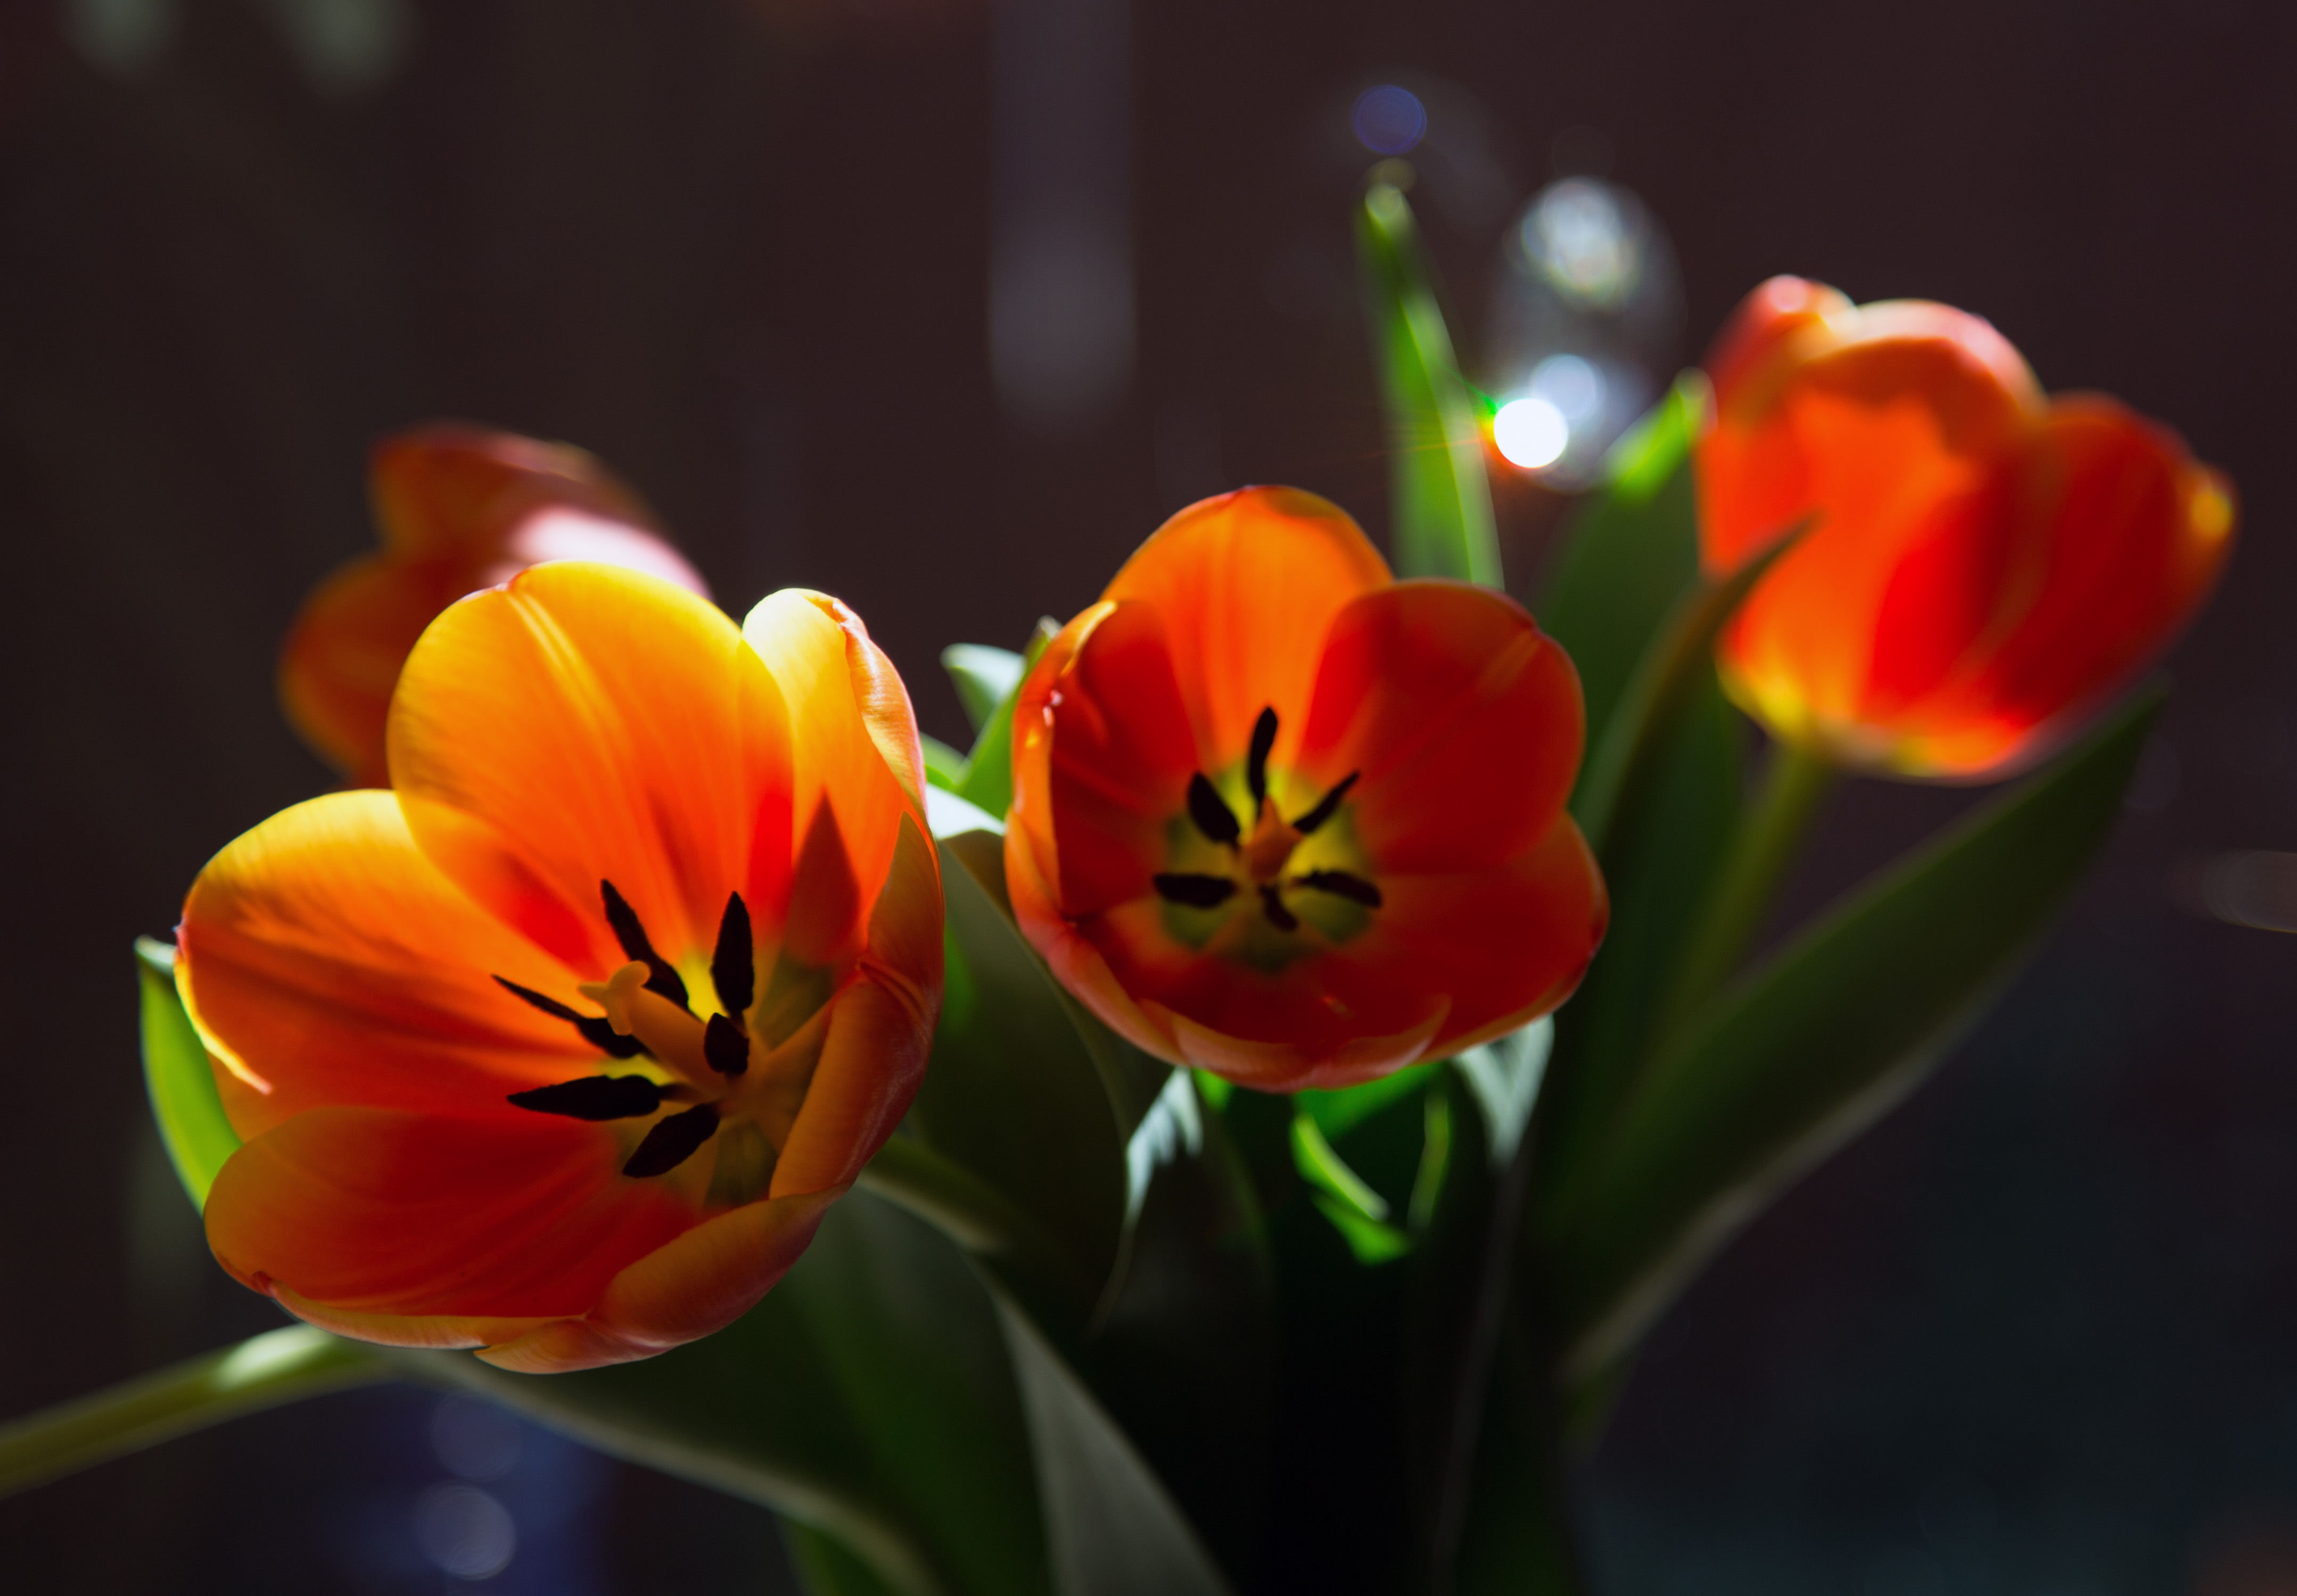
plant, flower, petal, tulip, red, yellow, flora, close up, cool image, macro photography, flowering plant, plant stem, land plant